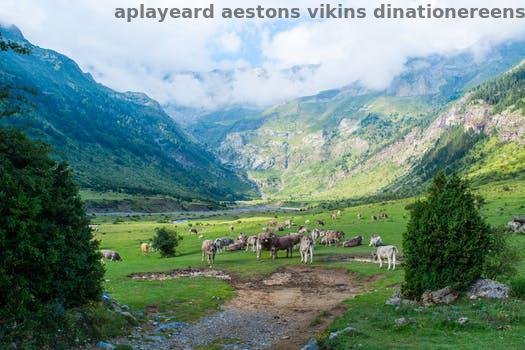
Label: Watermark